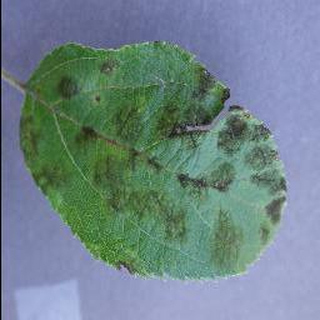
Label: apple_apple_scab